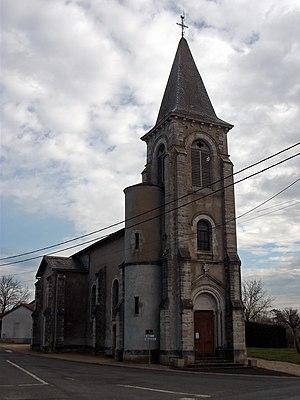
Église de Beaumont-lès-Randan (Puy-de-Dôme) [10426]
Beaumont-lès-Randan est une commune française située dans le département du Puy-de-Dôme, en région Auvergne-Rhône-Alpes.